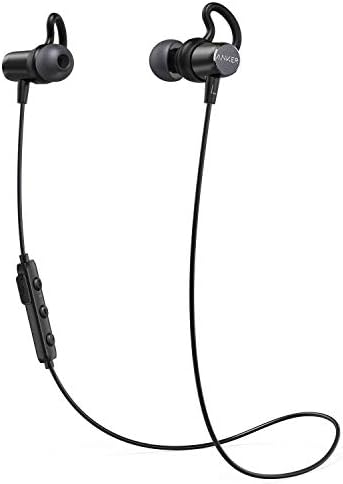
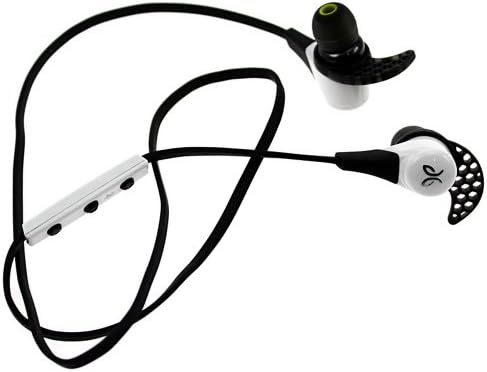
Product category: headphones
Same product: no